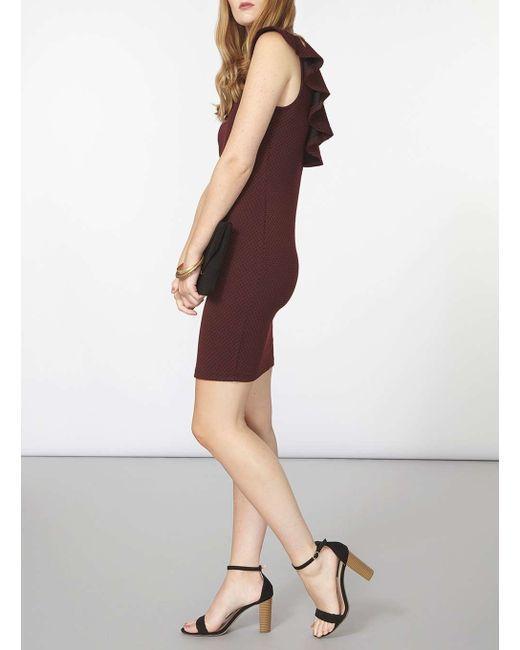
Olivroter Slim Fit ärmelloser Midi für Damen